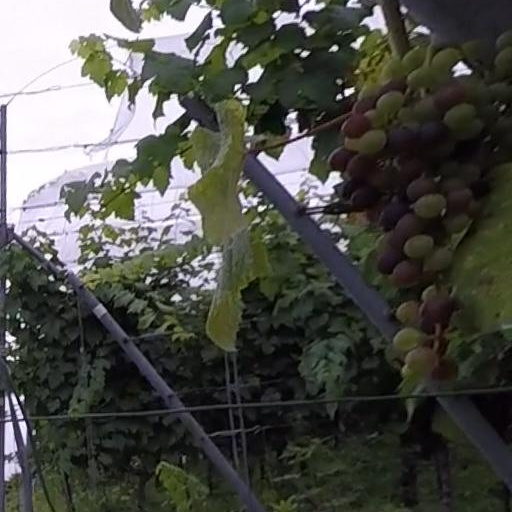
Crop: grape